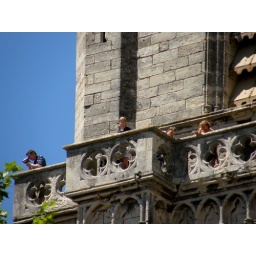
From my table in the restaurant I could spy on the tourists who had climbed the tower of the Cathedral!